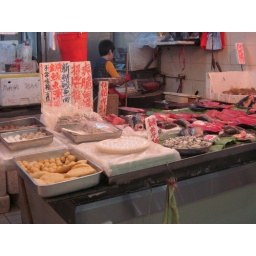
Fresh Fish: There were fish swimming in buckets in the back.